Frans Koskinen

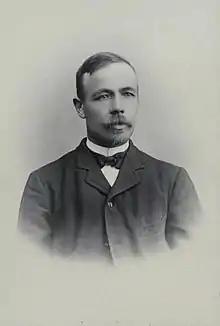
Frans Herman Koskinen

Frans Herman Koskinen (8 March 1869 – 26 April 1918; original surname "Tähti") was a Finnish journalist and politician, born in Maaria. He was a member of the Parliament of Finland from 1907 to 1911, representing the Social Democratic Party of Finland (SDP). In 1918 he was imprisoned for having sided with the Reds during the Finnish Civil War. He died in detention at Hollola.